1985 Handsworth riots

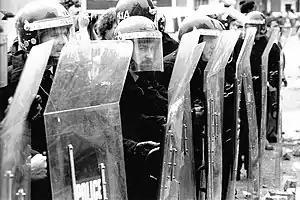
West Midlands Police officers equipped with riot gear in Handsworth during the civil disorder in 1985

The second Handsworth riots took place in the Handsworth district of Birmingham, West Midlands, from 9 to 11 September 1985. The riots were reportedly sparked by the arrest of a man near the Acapulco Cafe, Lozells and a police raid on the "Villa Cross" public house in the same area. Hundreds of people attacked police and property, looting and smashing, even setting off fire bombs.